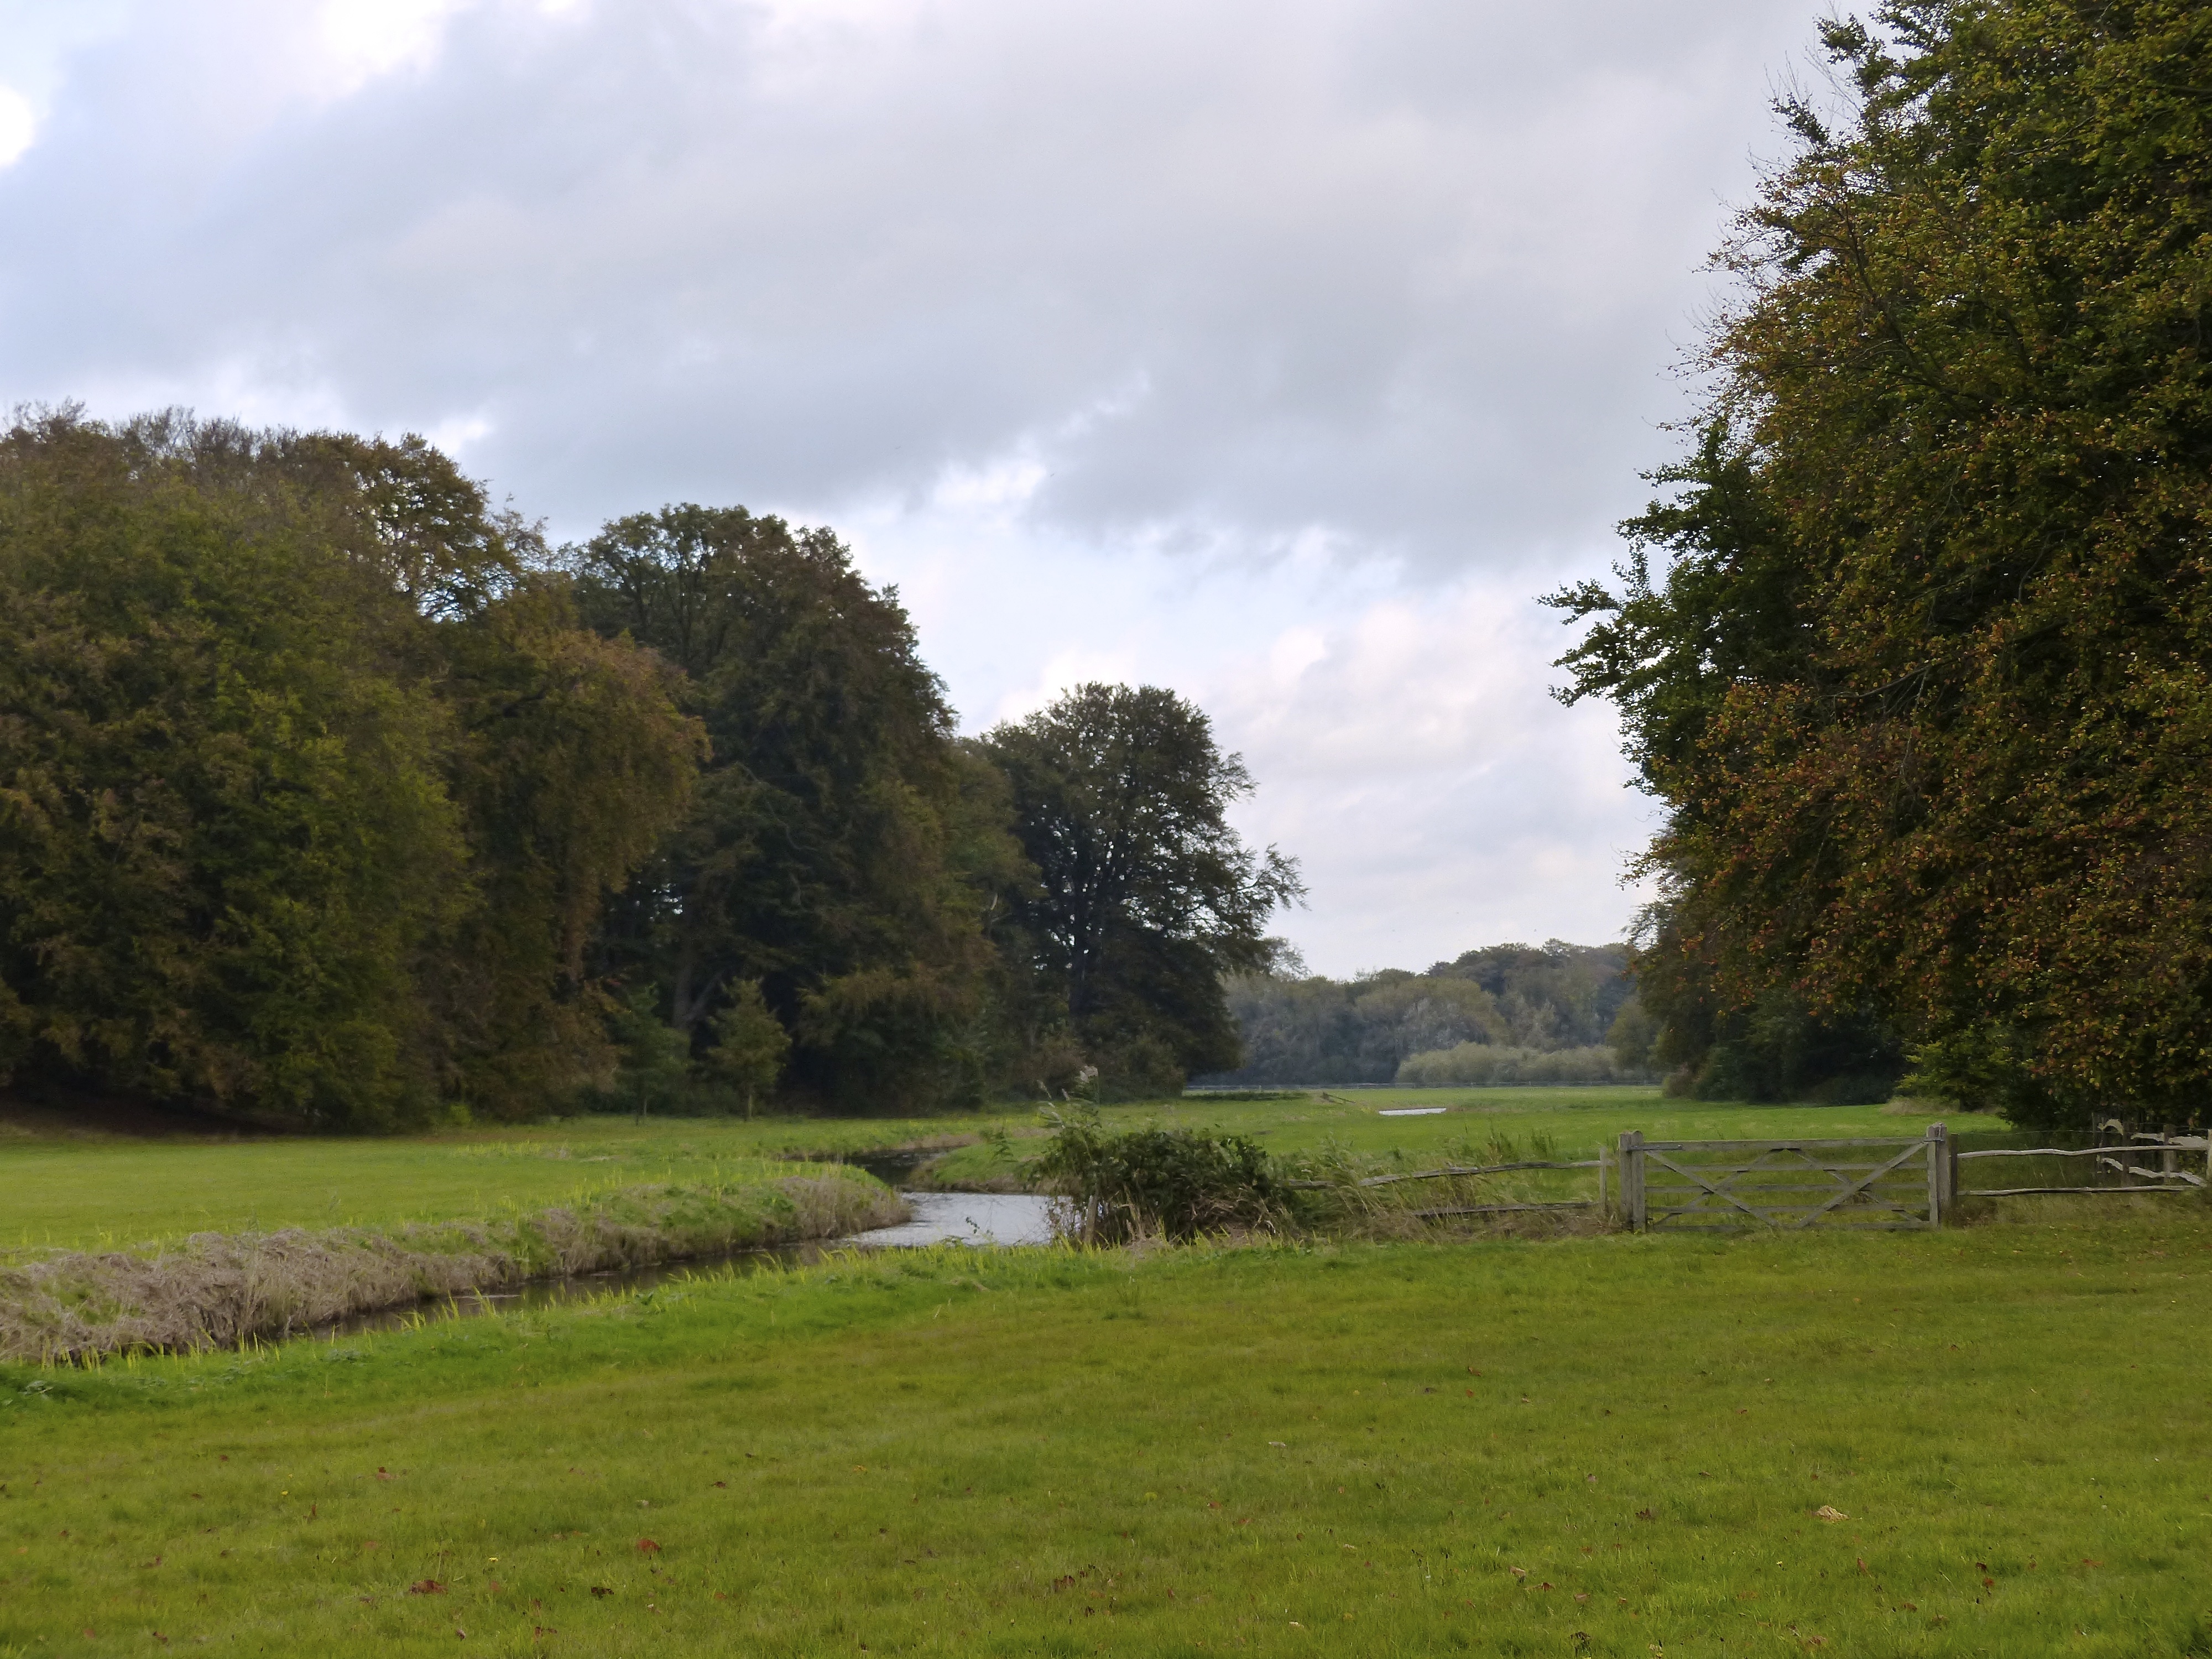
landscape, tree, nature, forest, grass, field, farm, lawn, meadow, fall, hill, lake, river, canal, travel, pond, foliage, europe, pasture, autumn, park, reservoir, waterway, leaves, holland, netherlands, de, wetland, estate, habitat, wassenaar, ecosystem, horesten, rural area, woody plant